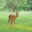
Label: deer